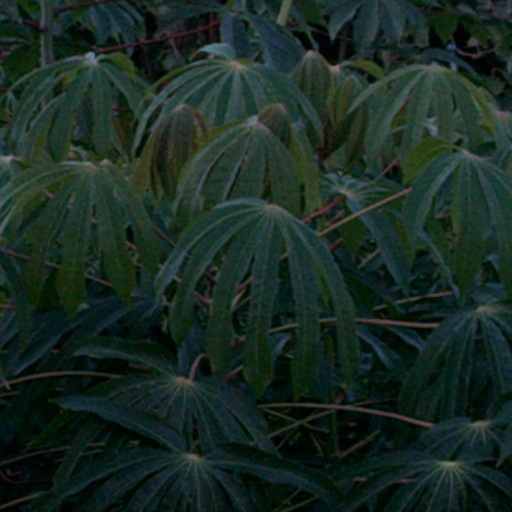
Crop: cassava